Florentine Rost van Tonningen

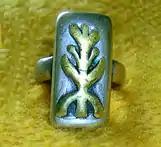
The massive golden wedding ring with the life tree as symbol which Rost van Tonningen wore for 67 years. At her wedding this ring was kissed by Adolf Hitler. Since then she treated it as a "holy relic".

After the death of her husband, Rost van Tonningen-Heubel remained active in several far-right movements. Initially, she was placed under state supervision, like many former Nazis. Her supervisor, Clerk of the Senate Anton Leo de Block, put her three sons under the guardianship of her brother-in-law Nico Rost van Tonningen, who was in the service of Queen Juliana. Her son Grimbert later left his mother and moved in with the Fentener van Vlissingen family.